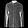
Label: Shirt